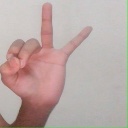
अक्षर: ण